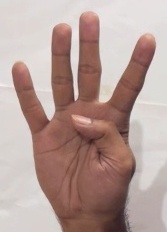
ASL sign: 4